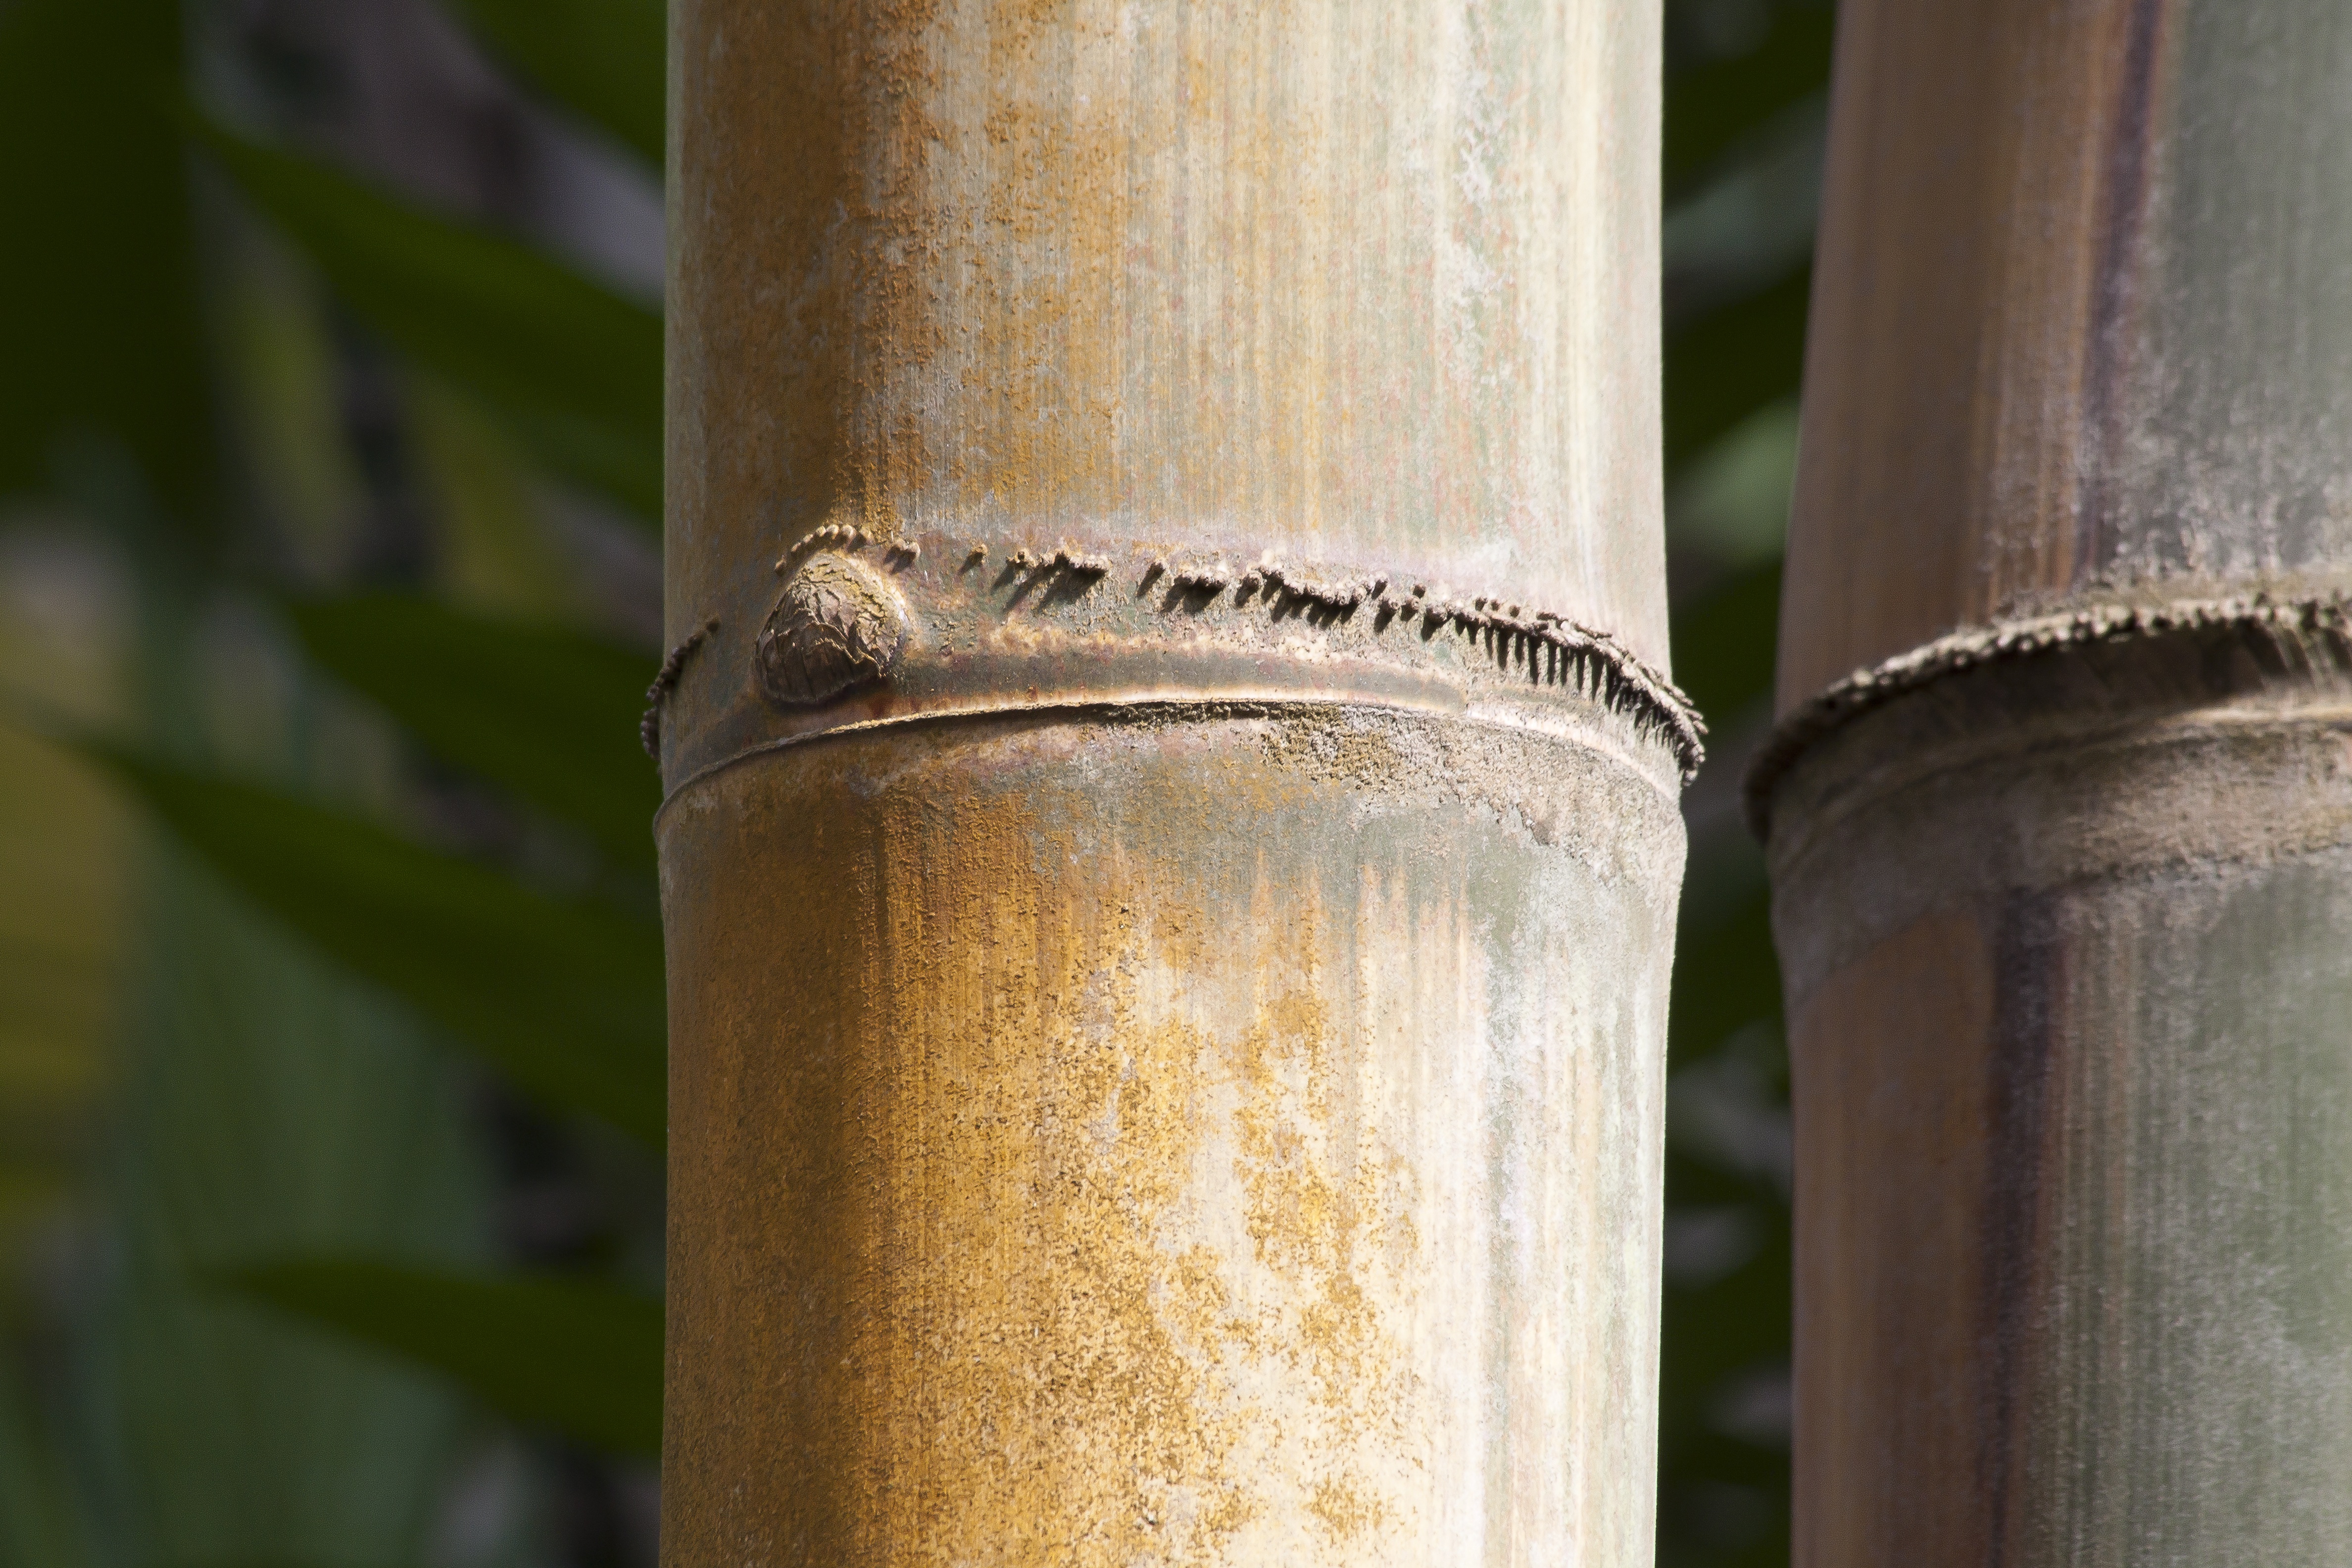
plant, wood, soil, drink, lighting, flora, close up, india, china, bamboo, myanmar, macro photography, man made object, giant bamboo, dendrocalamus giganteus, rough giant bamboo, dendrocalamus aper, yellowish green, plant stem